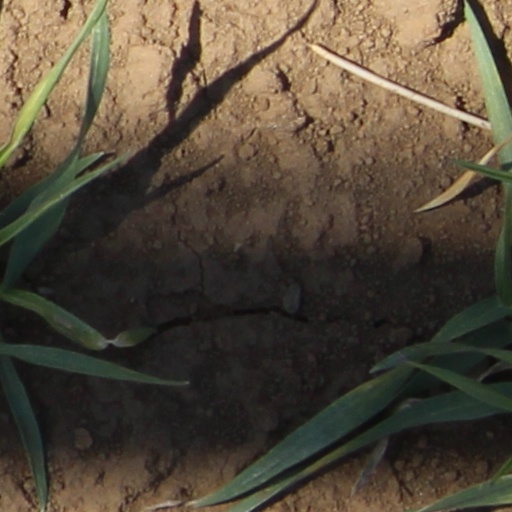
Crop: wheat